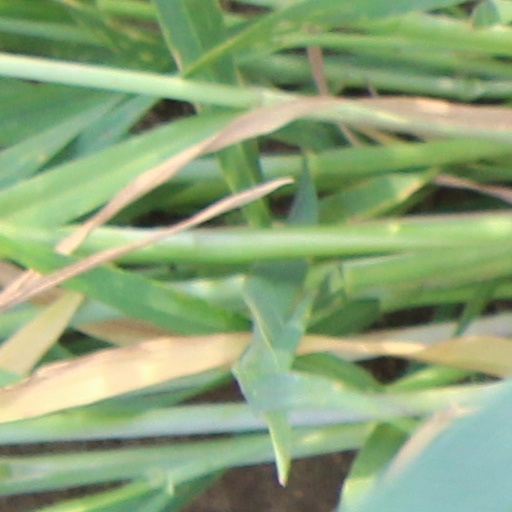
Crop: wheat